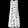
Label: Dress